Self-Portrait (Kramskoi)

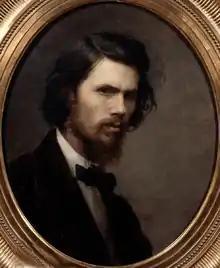
"Self-Portrait" (1867), 52.7 cm × 44 cm. Tretyakov Gallery, Moscow

Self-Portrait is an oil-on-canvas painting of 1867 by the Russian artist Ivan Kramskoi. Oval in shape, it is a self-evaluation: Kramskoi indicates how he sees his own facial features and his relationship with the world around him. Then 30 years old, the artist renders himself formally dressed, handsome and intelligent-looking. His pose causes him to be gaze down on the viewer, with an appearance that is, according to the Tretyakov Gallery, "severe and demanding".